Yoshizawa Station

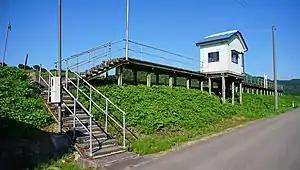
Yoshizawa Station, August 2020

is a railway station in the city of Yurihonjō, Akita Prefecture, Japan, operated by the third-sector railway operator Yuri Kōgen Railway.